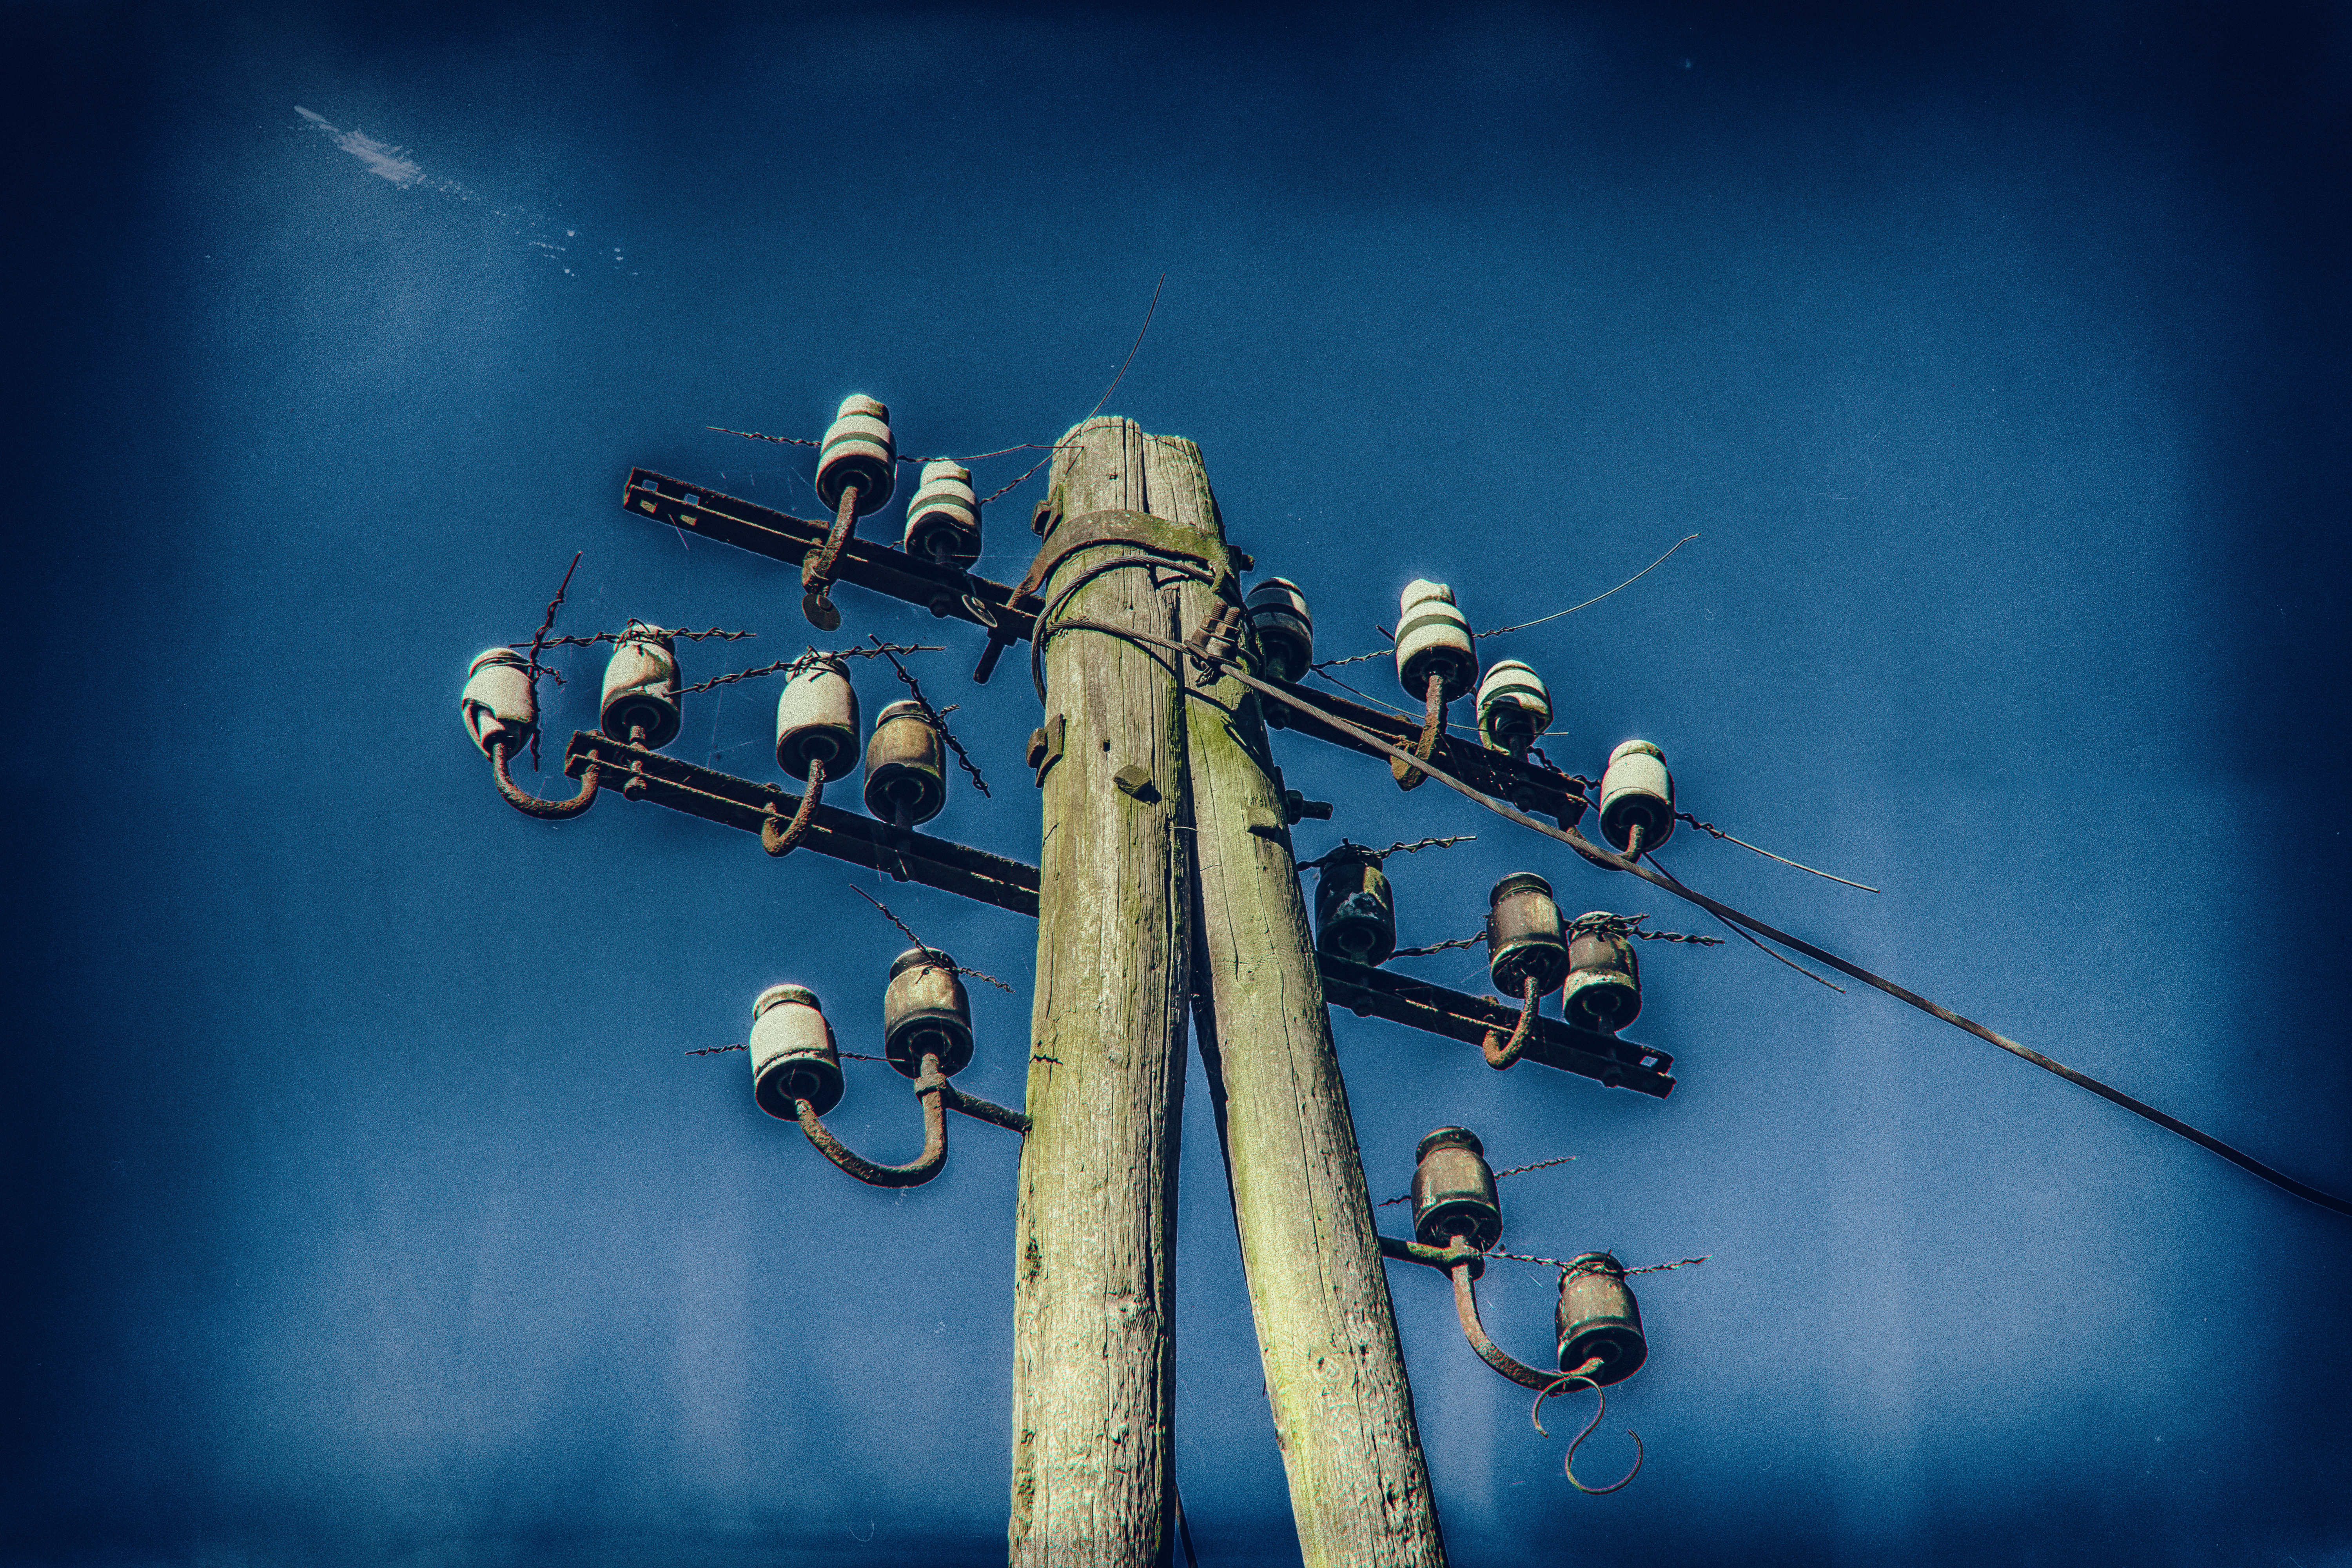
light, sky, wood, vintage, old, cable, wire, line, reflection, vehicle, power line, mast, space, nostalgia, blue, electricity, energy, current, screenshot, upper lines, strommast, macro photography, landline, formerly, space station, atmosphere of earth, computer wallpaper, photo plate